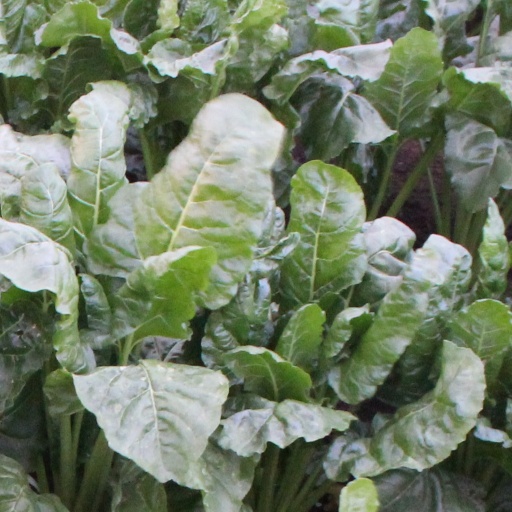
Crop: sugar beet